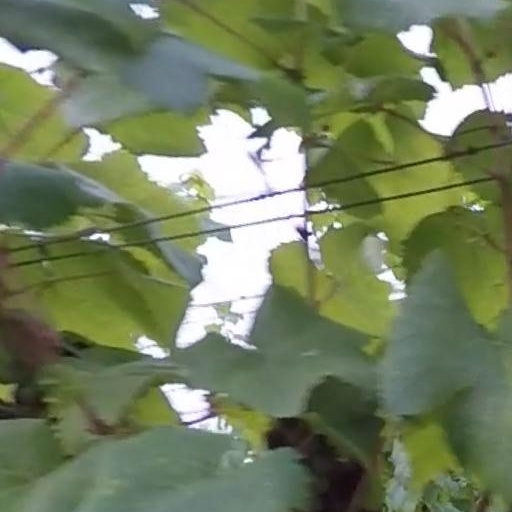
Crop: grape